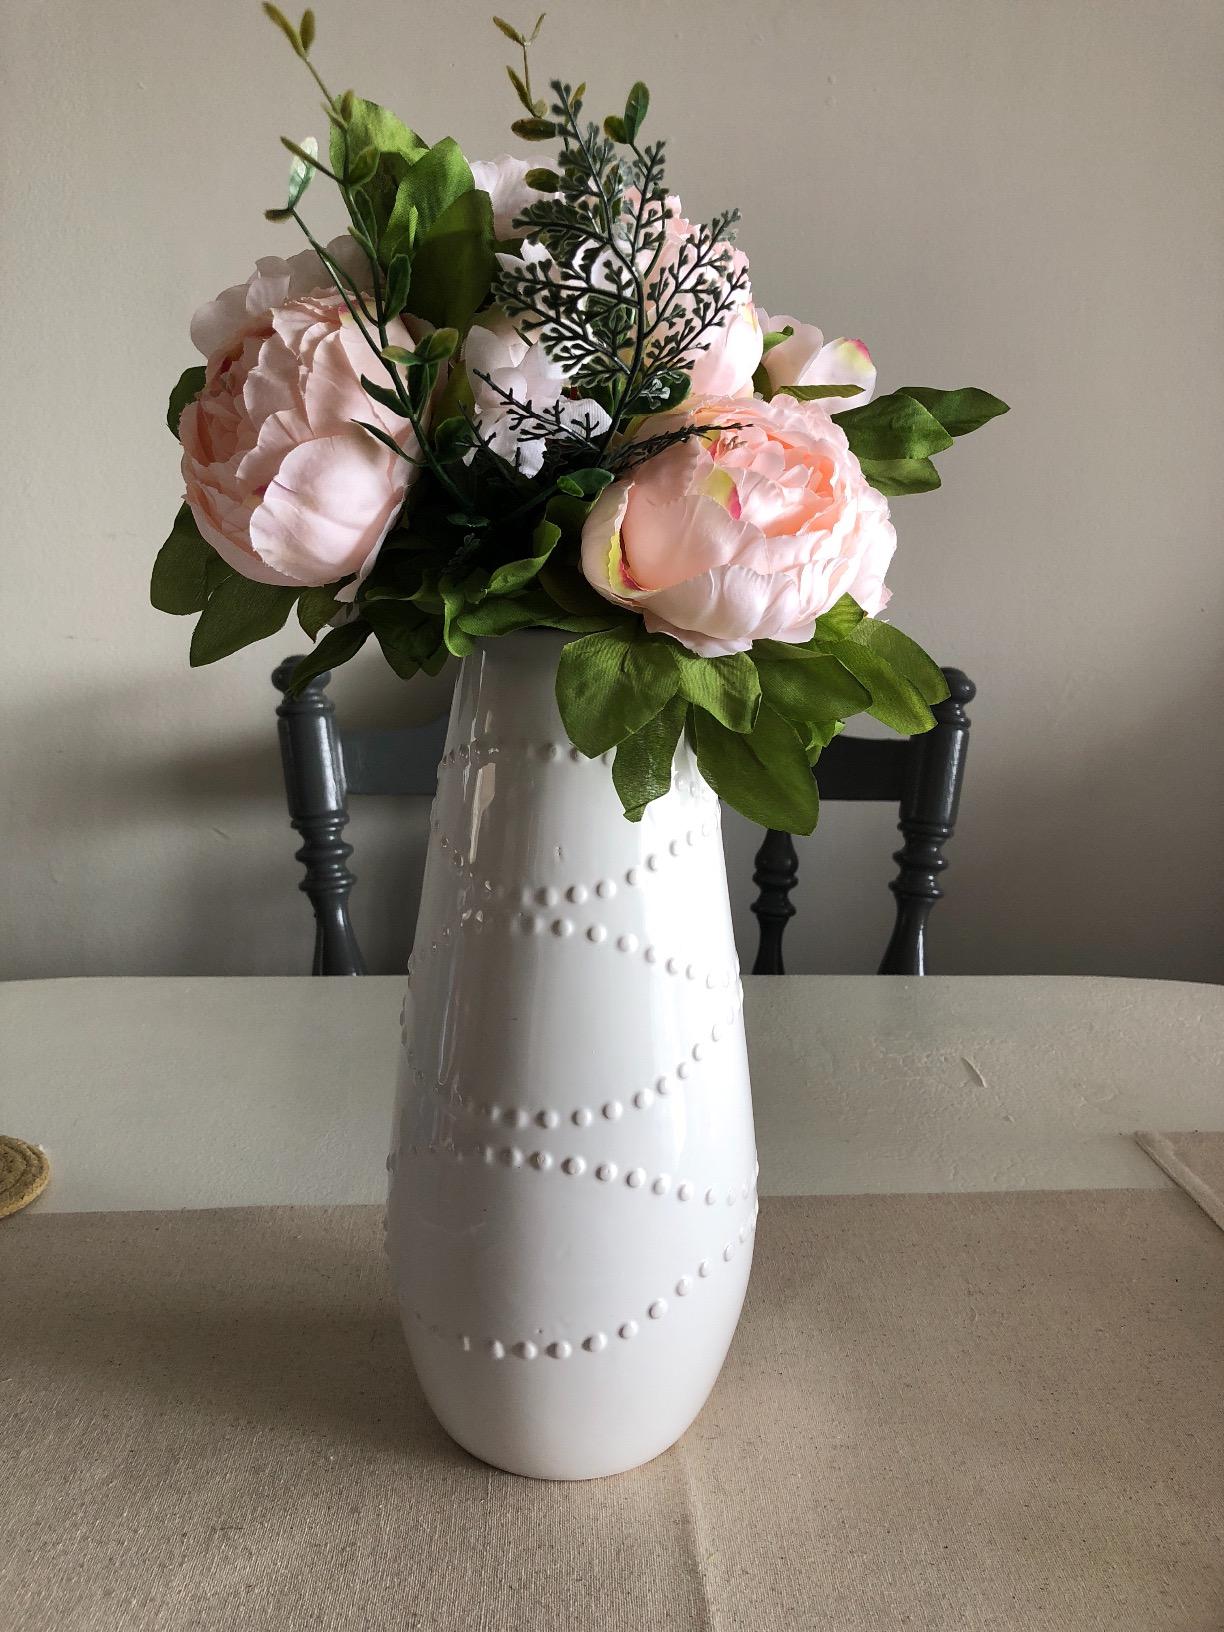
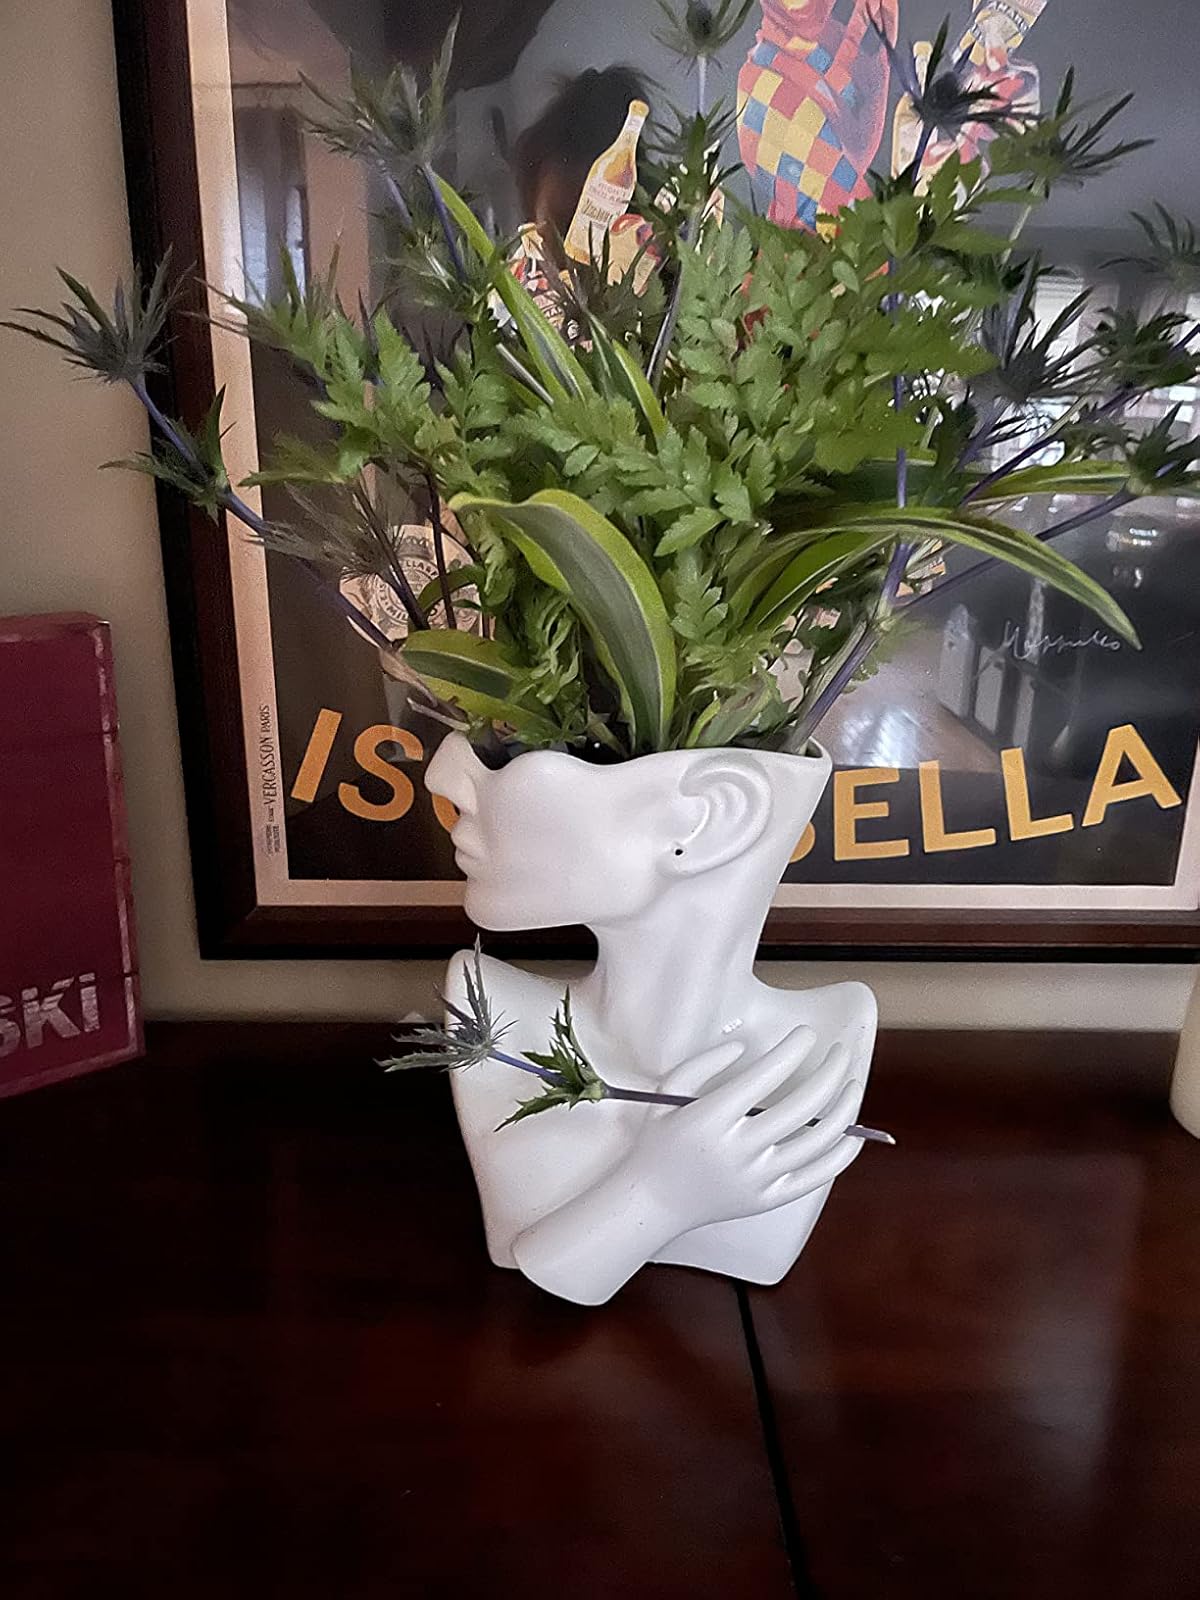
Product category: vase
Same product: no